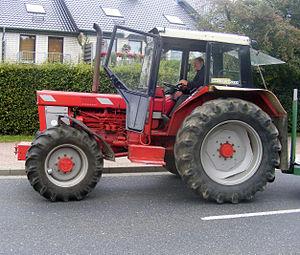
Le confort désigne de manière générale les situations où les gestes et les positions du corps humain sont ressentis comme agréable ou excluant le non-agréable ; où et quand le corps humain n'a pas d'effort à faire pour se sentir bien.